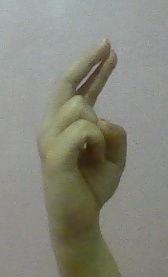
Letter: zay